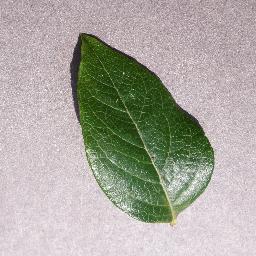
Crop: blueberry
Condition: healthy